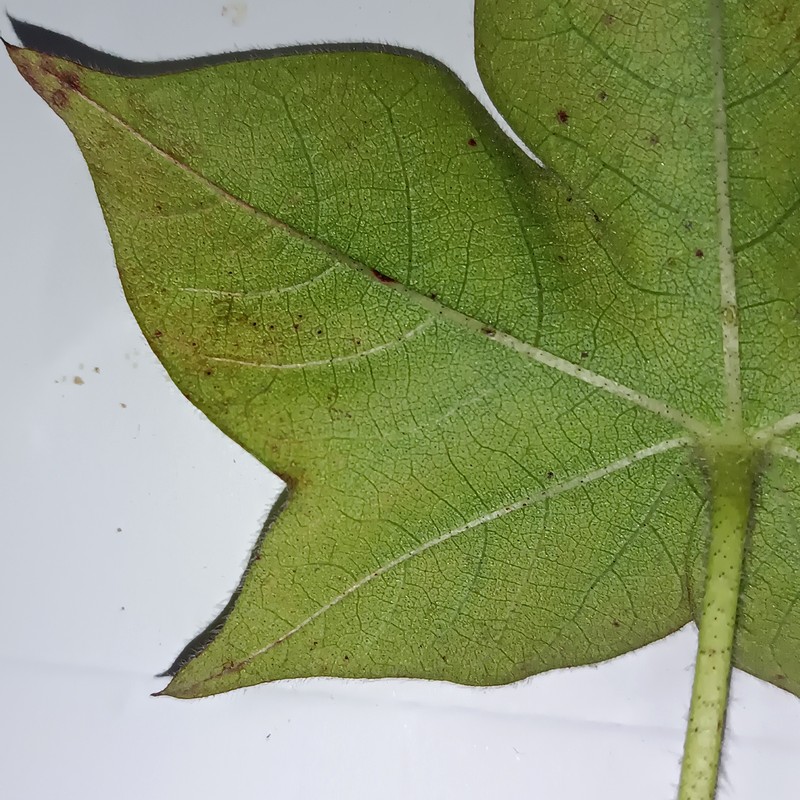
Label: Leaf Redding